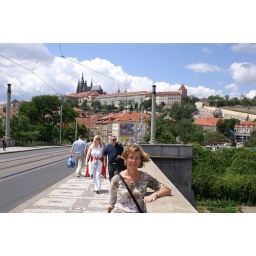
853-Marilyn on bridge with castle in background